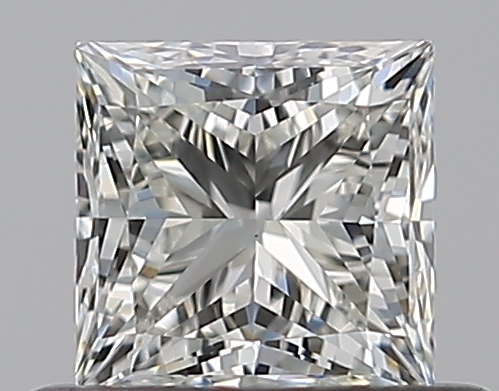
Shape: princess
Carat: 0.5
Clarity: VS1
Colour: J
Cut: EX
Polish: EX
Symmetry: VG
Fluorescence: N
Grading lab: GIA
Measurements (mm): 4.26 x 4.24 x 3.08